Hunt Valley, Maryland

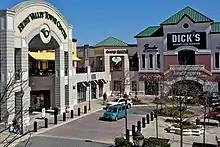
Hunt Valley Towne Centre in Hunt Valley, Maryland

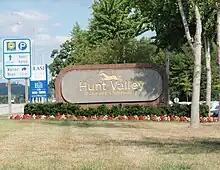
Hunt Valley Business Park in Hunt Valley, Maryland

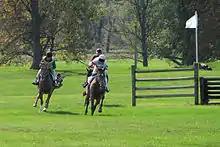
Horse Racing right outside Hunt Valley, Maryland

Hunt Valley is an unincorporated community in Baltimore County, Maryland, United States, near the site of the Maryland Hunt Cup Steeplechase. It lies just north of the city of Baltimore, along York Road (Maryland Route 45), parallel to Interstate 83. The nearby Loch Raven Reservoir is an important landmark and drinking water resource. Its surrounding forested watershed is one of three reservoirs (along with Prettyboy and Liberty Reservoirs) established for the City of Baltimore. Hunt Valley is located at a latitude of 39.5° North and longitude of 76.7° West. It is served by the Cockeysville post office, and is also a neighbor of Timonium. A satellite campus of the Community College of Baltimore County, one of the three supplemental campuses of CCBC, uses a leased building located at 11101 McCormick Road, a business park in Hunt Valley, Maryland.